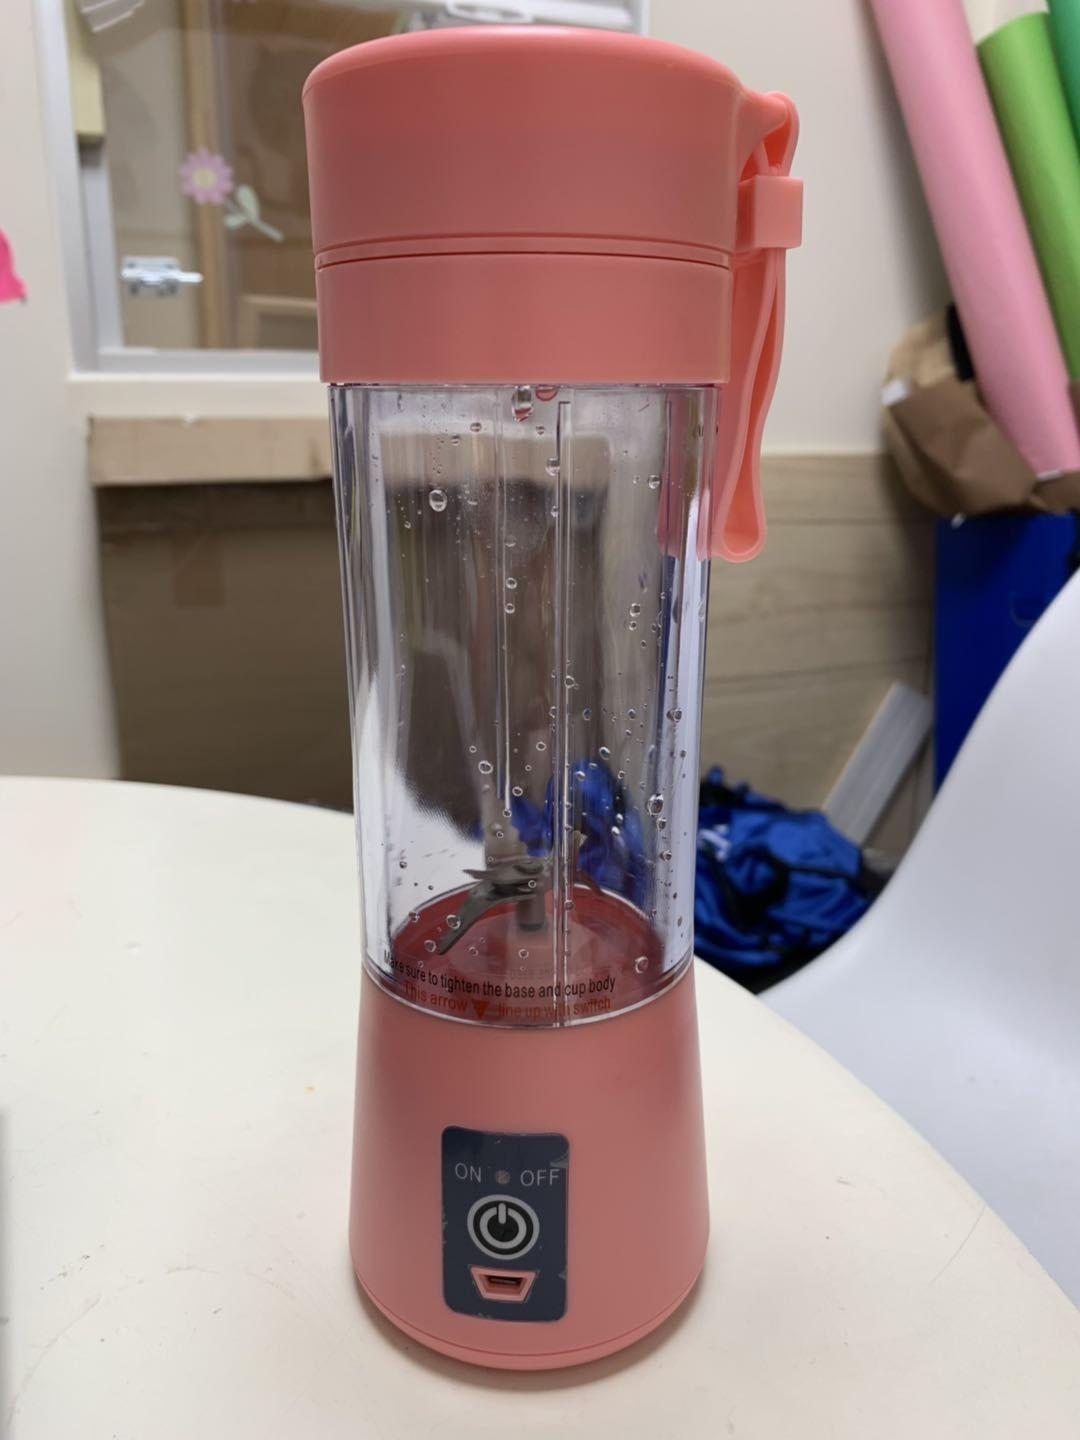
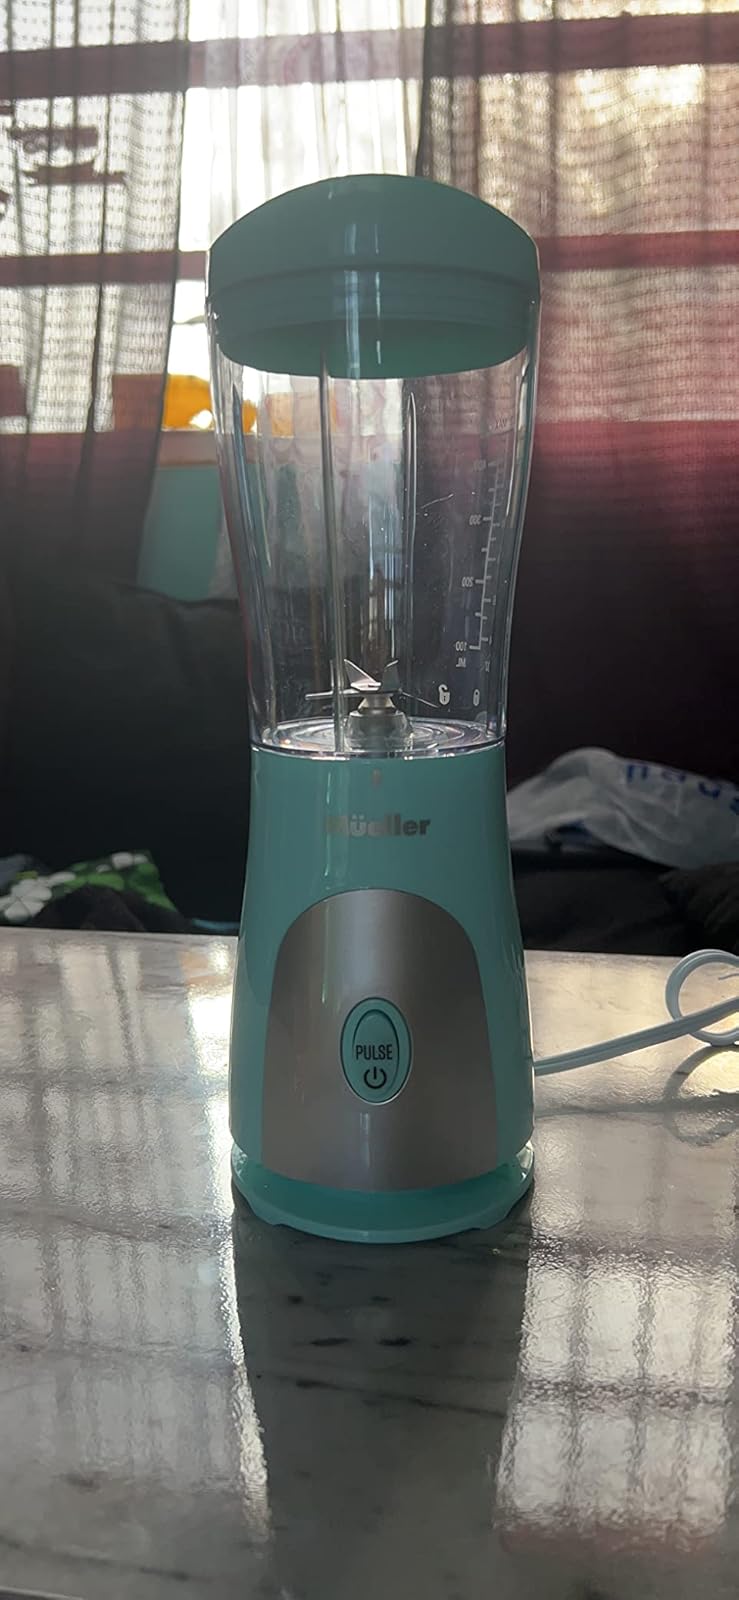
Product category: items_blender
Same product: no